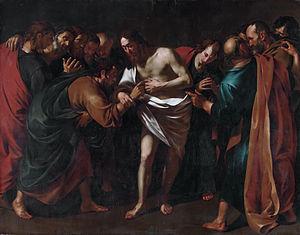
Wouter Pietersz. Crabeth II est un peintre néerlandais du siècle d'or.